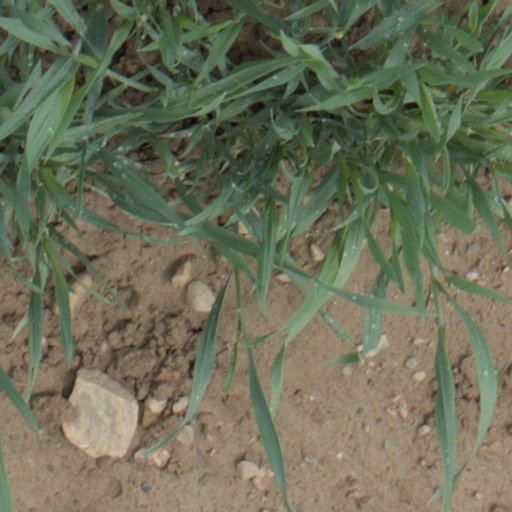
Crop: wheat